Maya Ulanovskaya

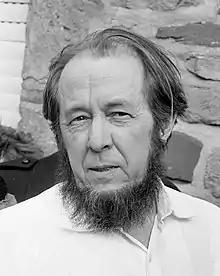
Details about Ulanovskaya's parents appeared in "The Gulag Archipelago" by Aleksandr Solzhenitsyn (here in 1974)

In 1948–1949, Ulanovskaya's parents were arrested on political charges. Her parents were among those cited in "The Gulag Archipelago" by Aleksandr Solzhenitsyn.